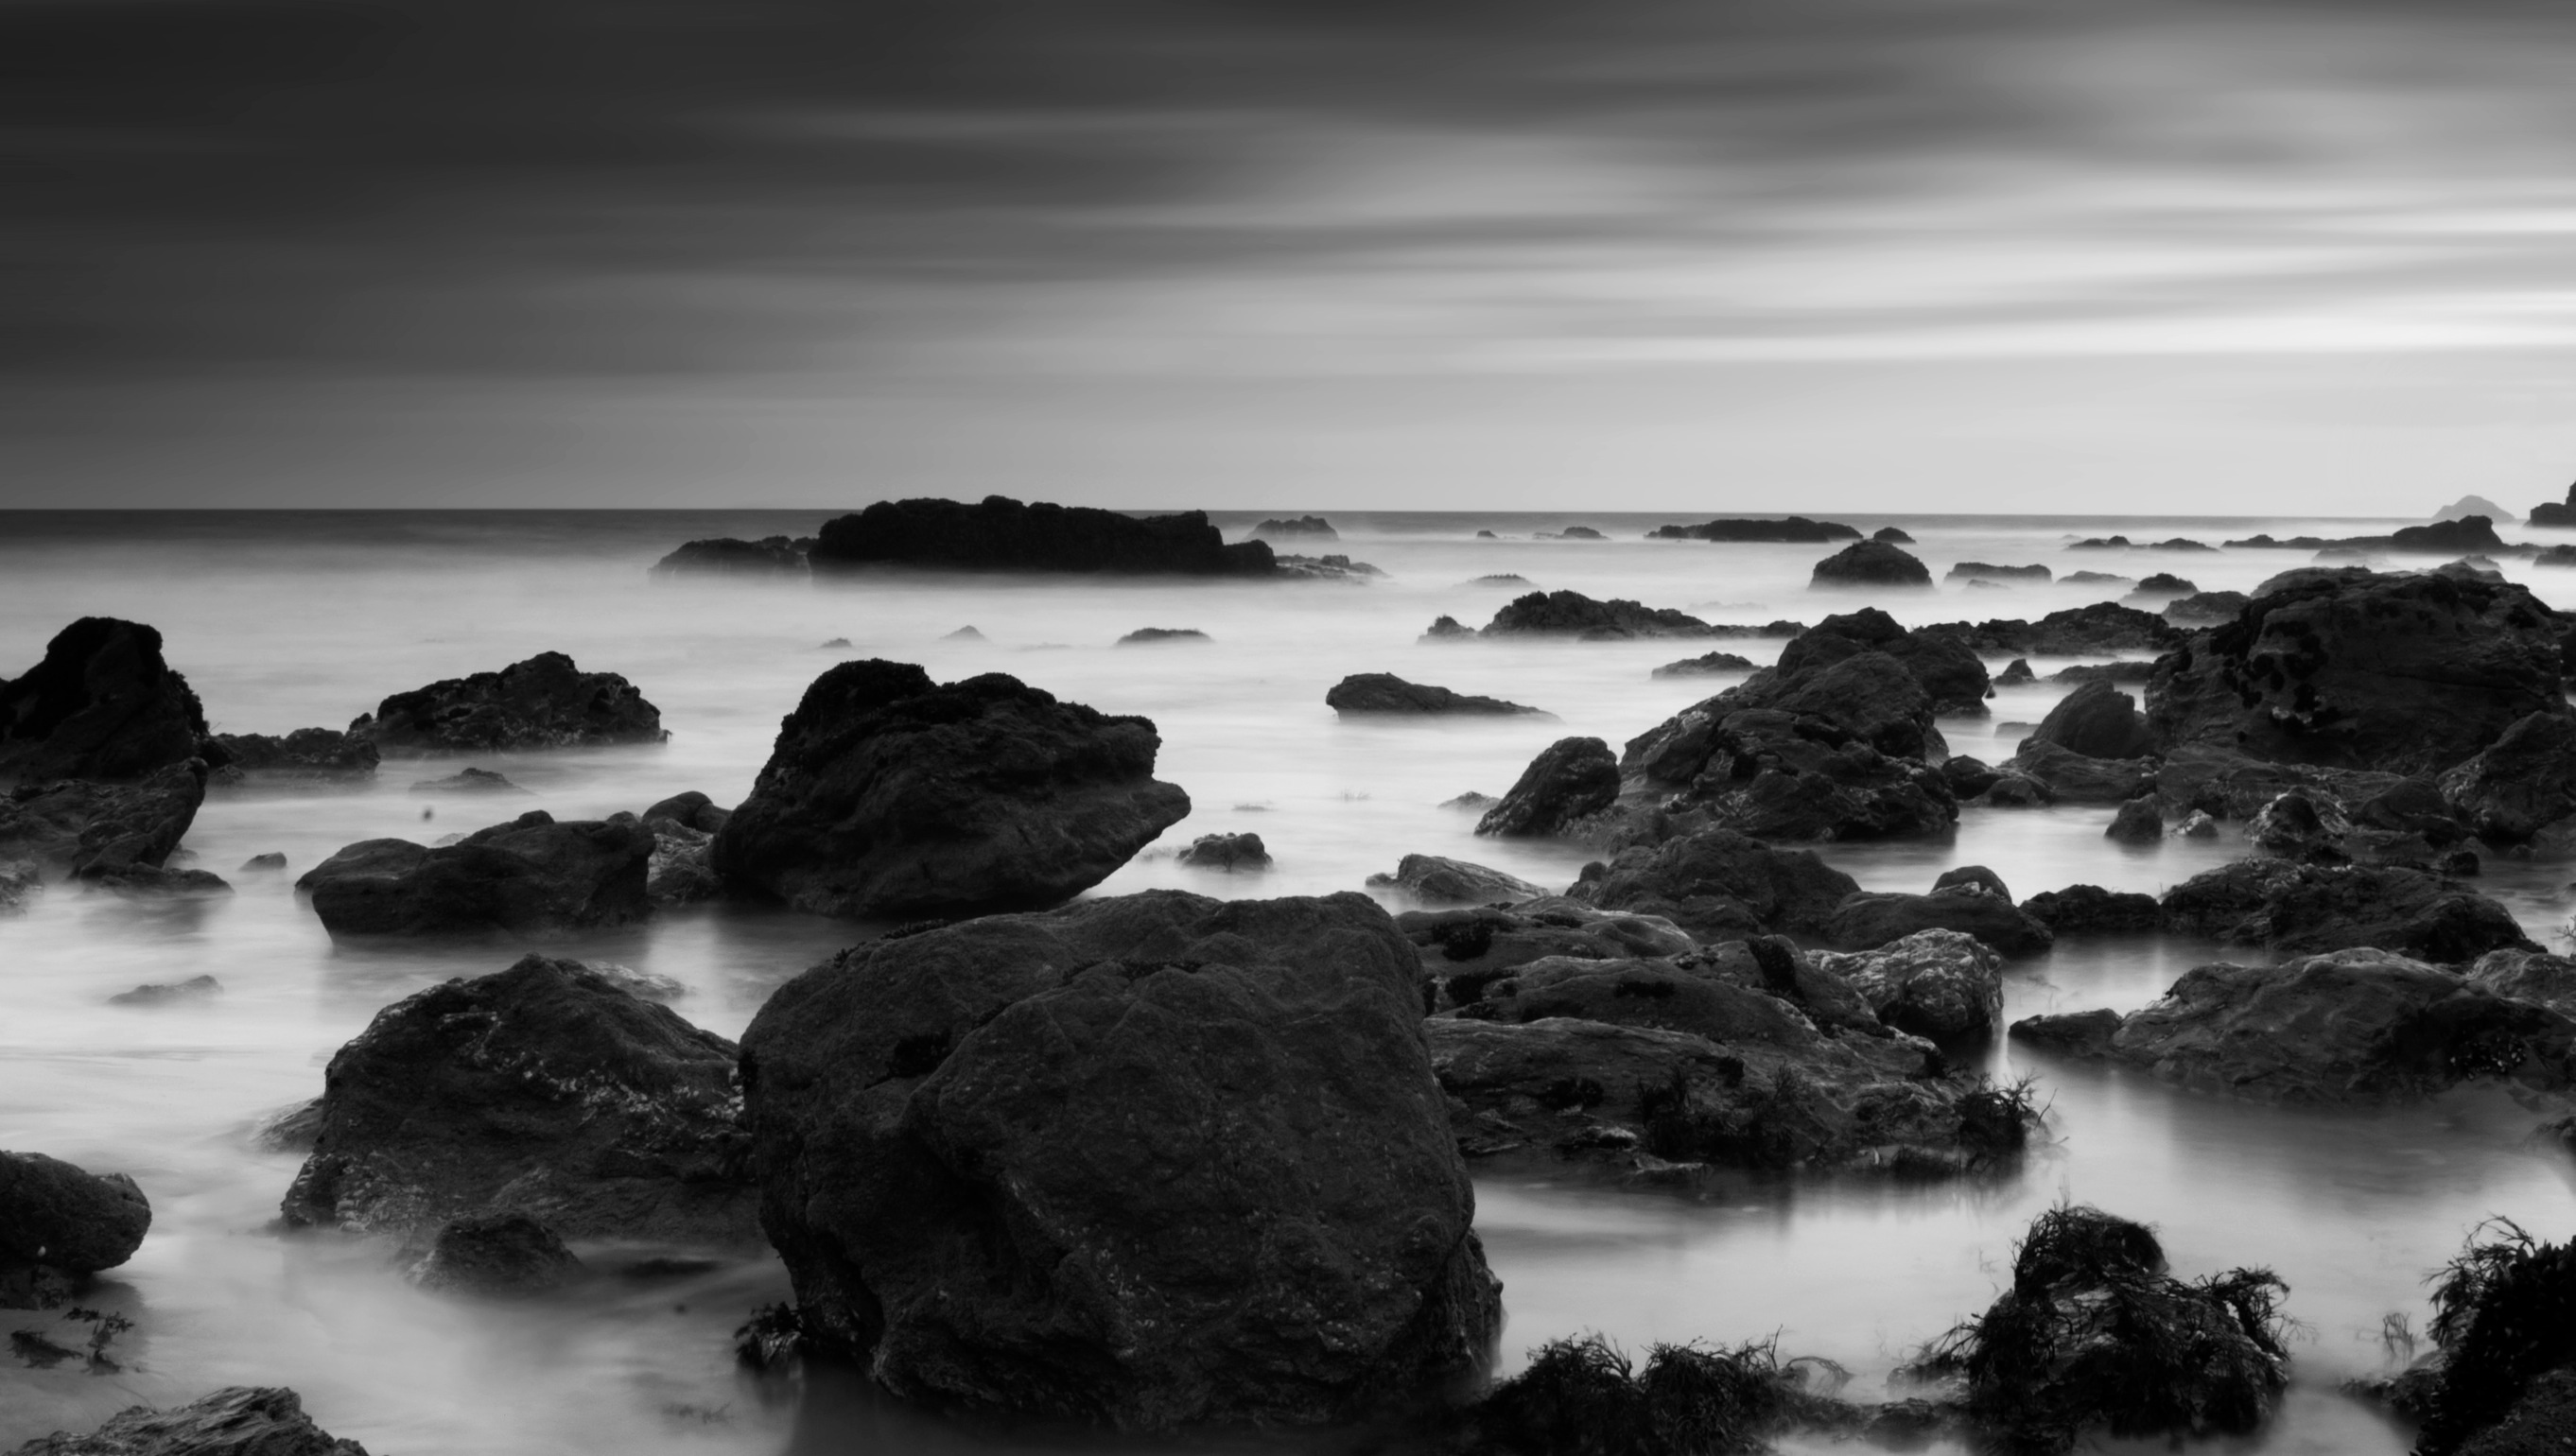
beach, sea, coast, water, rock, ocean, horizon, cloud, black and white, mist, photography, shore, wave, dusk, bay, black, monochrome, material, body of water, rocks, boulders, monochrome photography, atmospheric phenomenon, wind wave